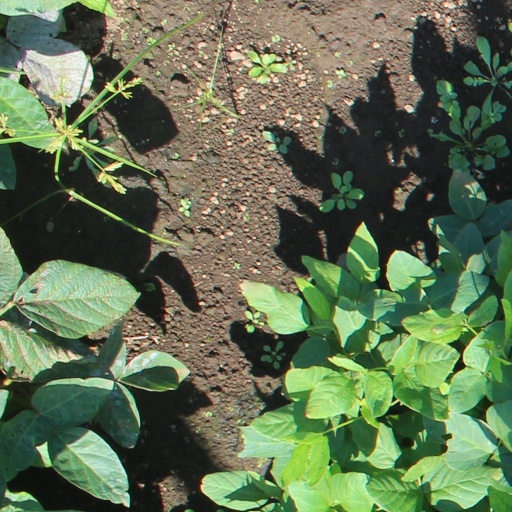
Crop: soybean